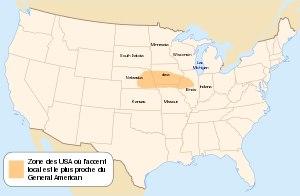
Connu grâce aux textes religieux ou aux poésies, notamment ceux du XIᵉ siècles où les écrits dans cette langue sont nombreux, le vieil anglais possède une graphie en grande partie phonétique. Il marque notamment l'apparition des phonèmes /ʃ/, /d͡ʒ/, /t͡ʃ/, ainsi que de nouvelles occurrences de /j/.